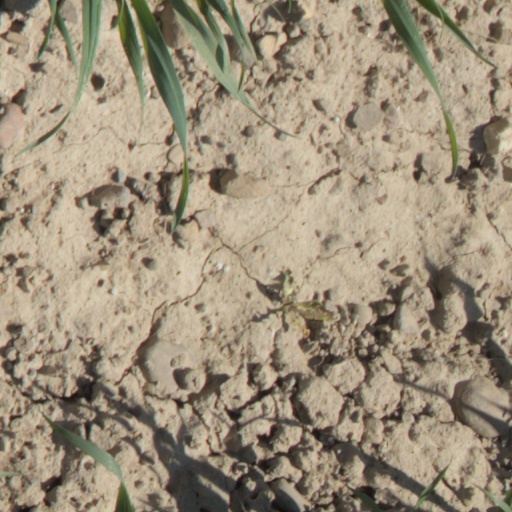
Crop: wheat